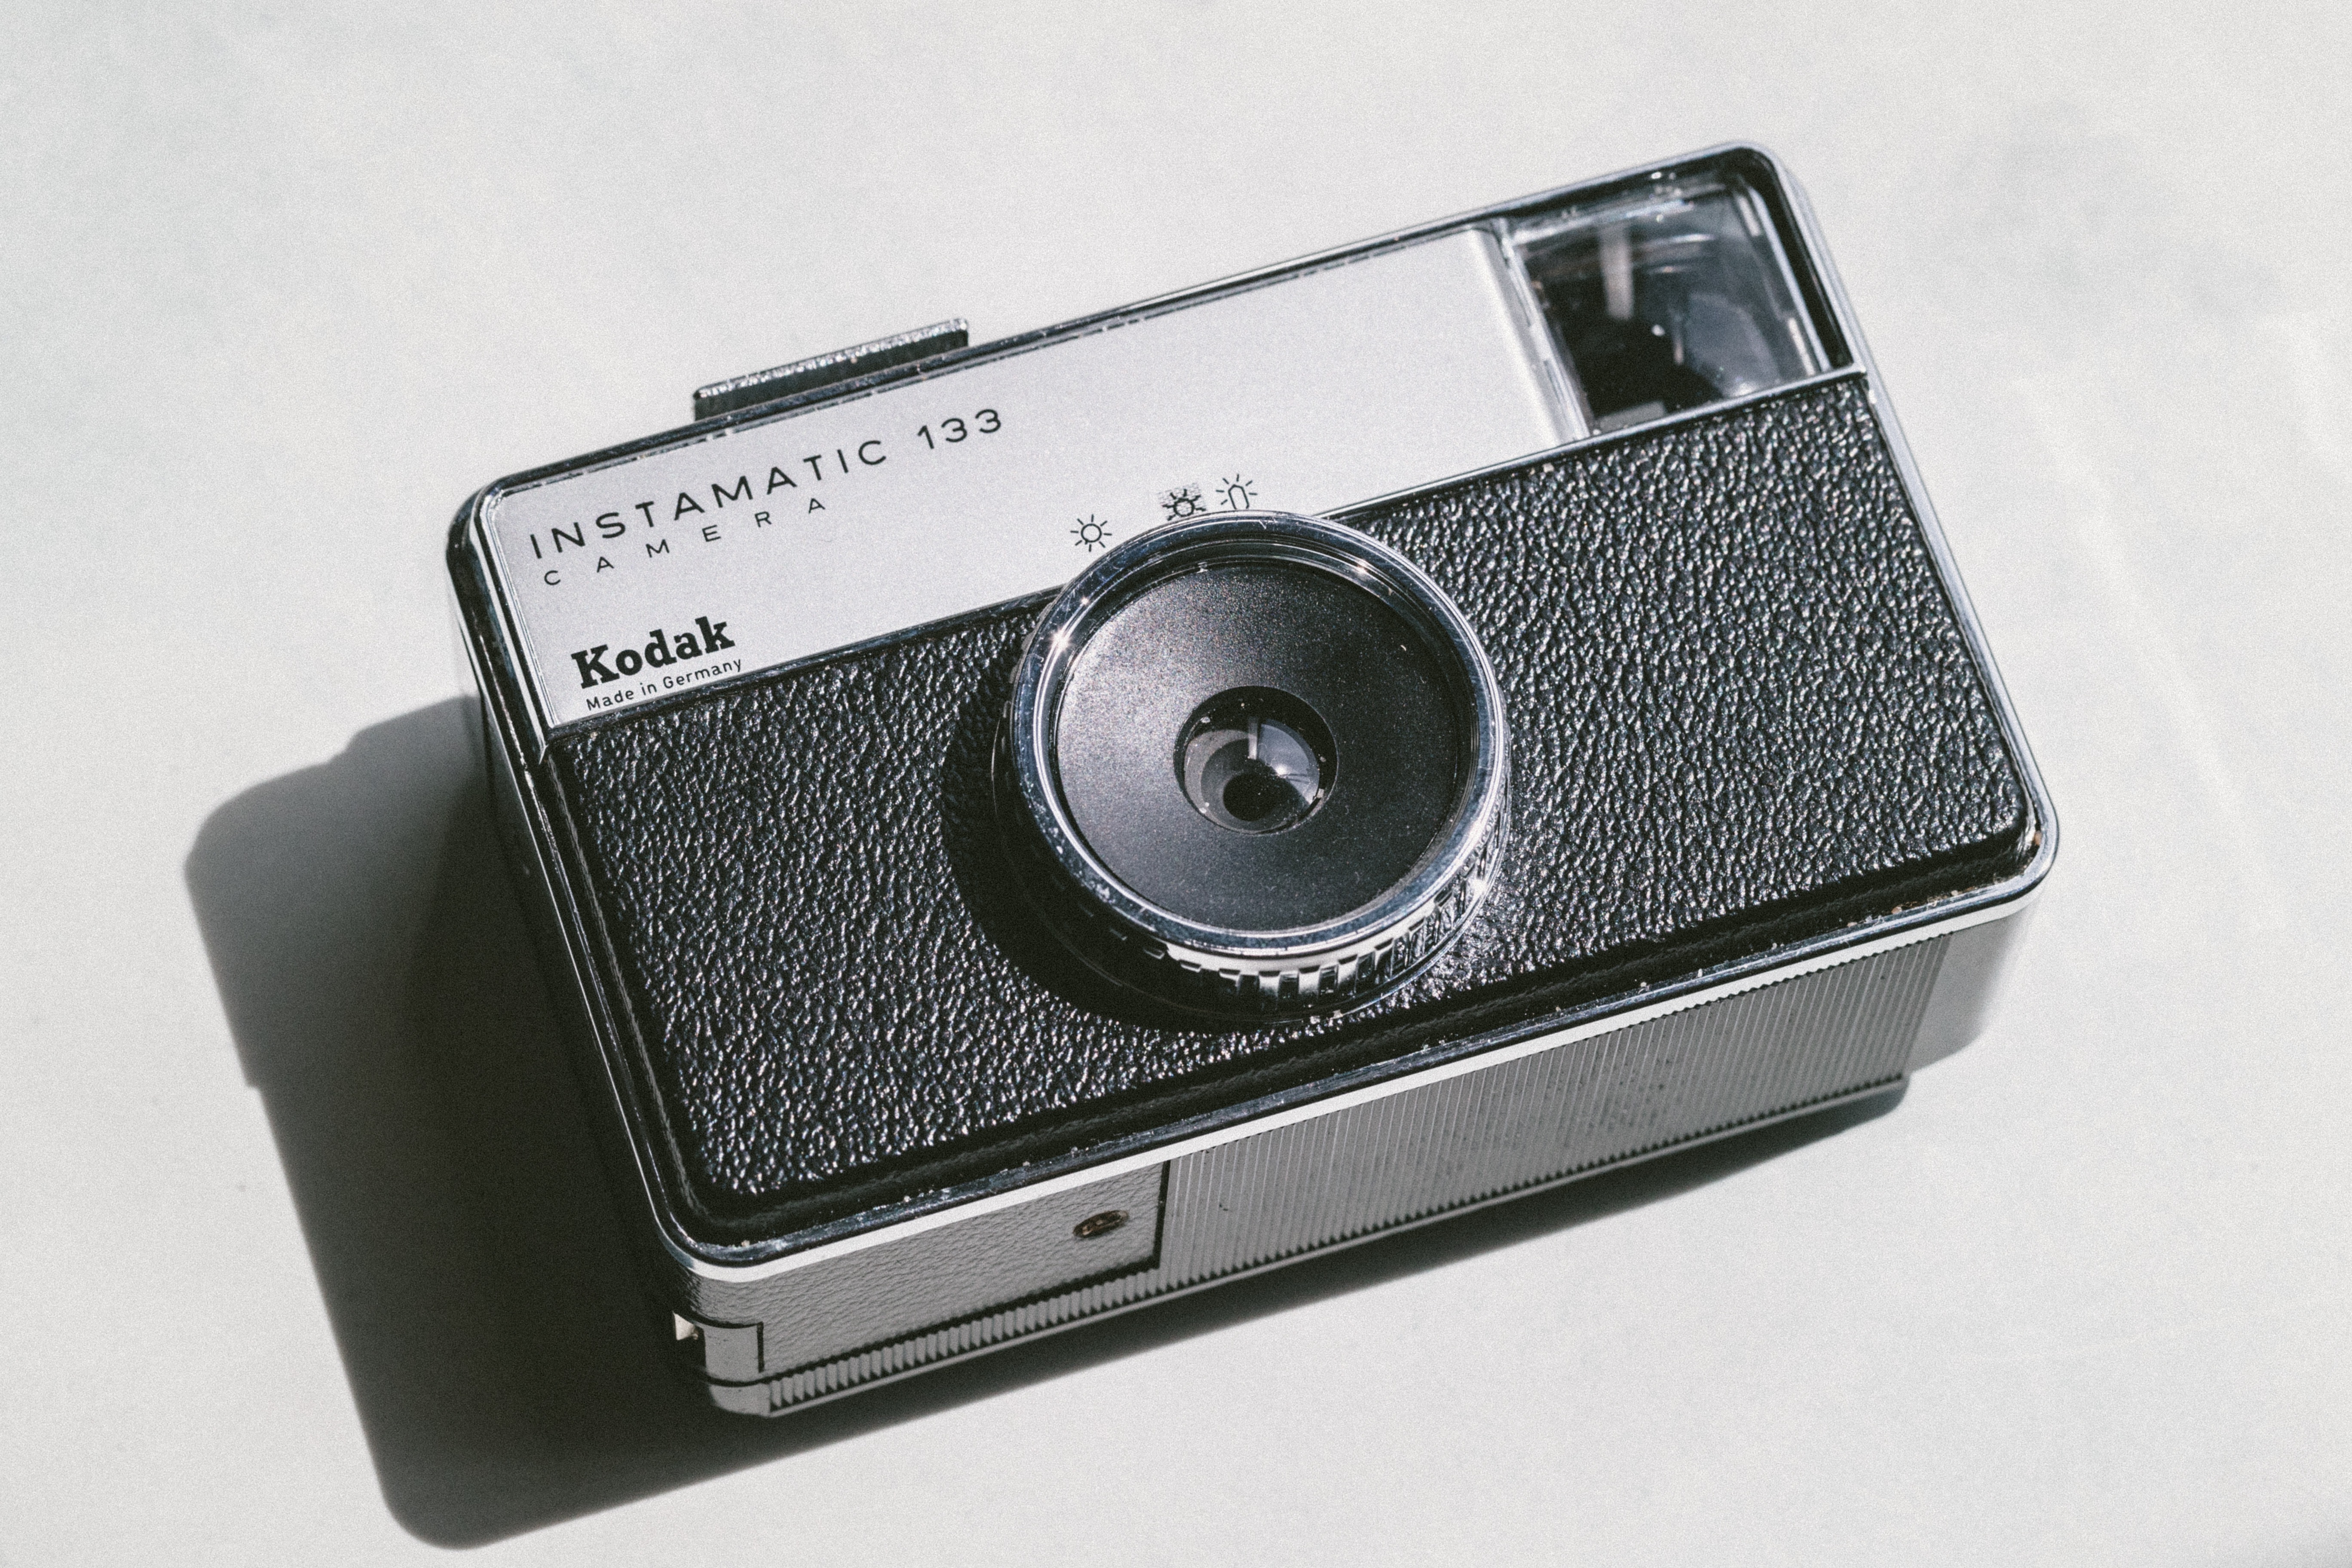
camera, product, digital camera, camera lens, cameras optics